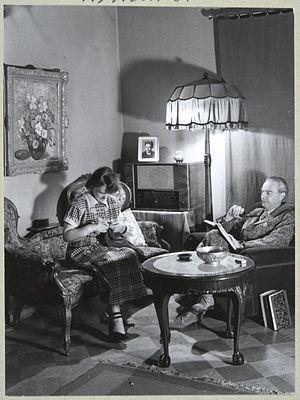
Eino Sakari Kaila est un philosophe, un psychologue, critique et enseignant finlandais.